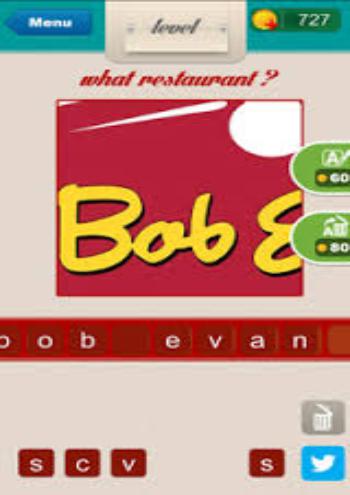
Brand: Bob Evans Restaurants
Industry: Clothes